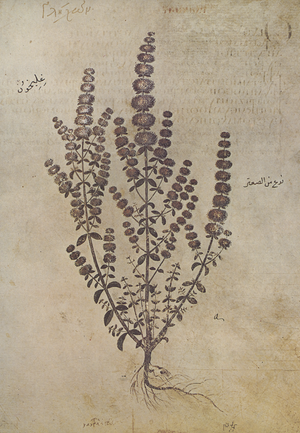
Les puces forment l'ordre des siphonaptères, anciennement dénommés aphaniptères. Ce sont des insectes ptérygotes holométaboles, caractérisés entre autres par leurs pièces buccales conformées en un appareil piqueur-suceur. Elles sont ectoparasites : les puces actuelles infestent les mammifères et quelques oiseaux, et vivent du sang de leurs porteurs. Comme elles passent facilement d'un animal à l'autre, elles peuvent véhiculer diverses maladies animales, humaines ou zoonotiques. Elles sont aussi une source possible d'allergies.